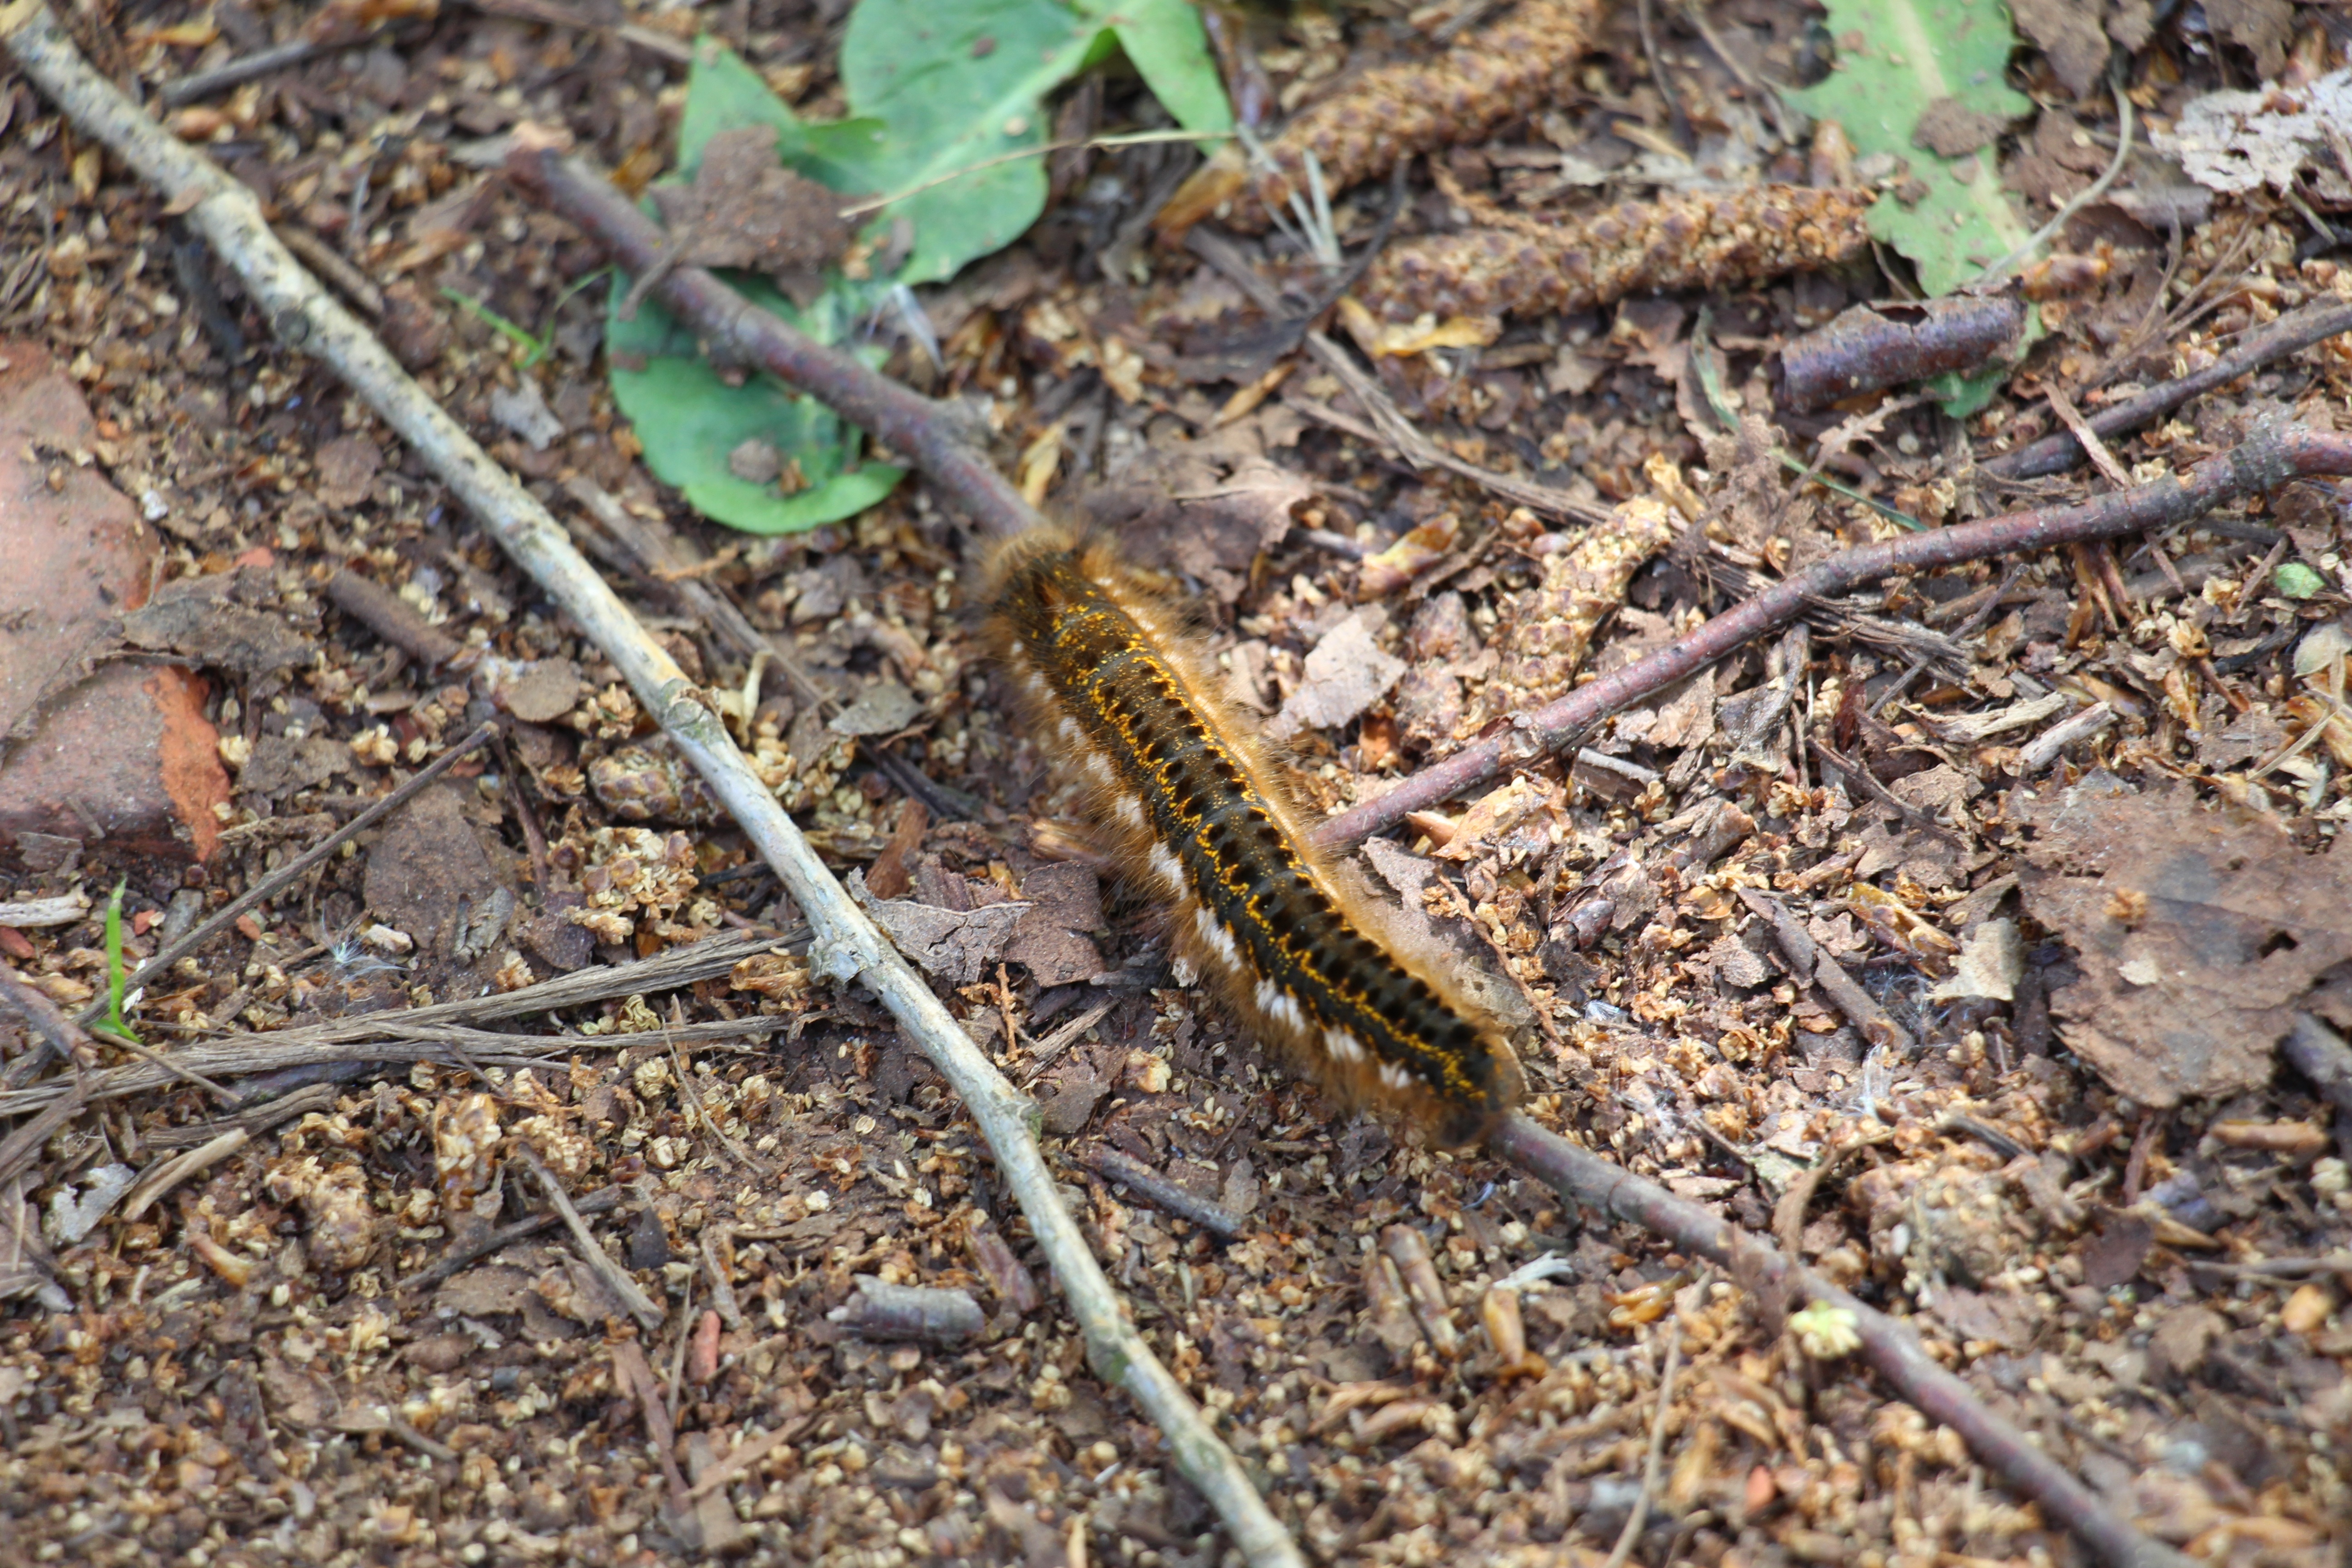
nature, spring, soil, reptile, fauna, caterpillar, lacerta, butterfly caterpillar, scaled reptile, lacertidae